History of Target Corporation

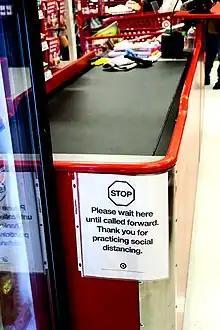
A Southern California Target store urges shoppers to keep their distance due to the coronavirus outbreak.

In September 2019, Target announced its new rewards program, Target Circle, which would be coming to all Target stores on October 6, 2019. In conjunction, the name of the store's credit and debit card was announced to be changed from "Target REDcard" to "Target RedCard". At its debut, Target Circle allows shoppers to earn 1% back in rewards to use on a future purchase, except when a Target RedCard is used. Target RedCard holders continue to save an instant 5% on their total but now earn votes from a purchase with Target Circle to use on deciding where Target gives its 5% back in the community. The Target Circle rewards program does not use a physical card, but can be used by presenting the Target Wallet in the Target App or entering a mobile phone number at checkout.